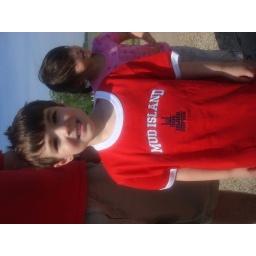
My son won this shirt at the beginning of the fishing event, and by the end his sister won one too.